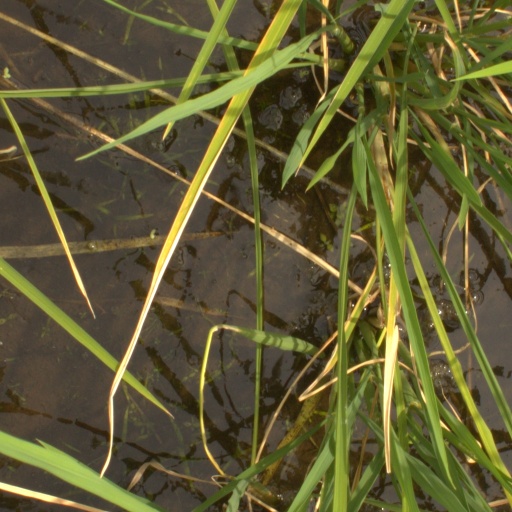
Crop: rice